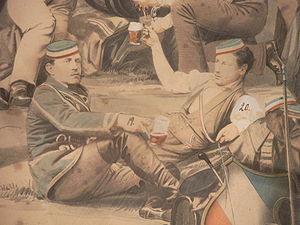
Ludwig Mond est un chimiste et un industriel d'origine allemande qui a pris la nationalité britannique. C'est l'un des fondateurs et propriétaires de Brunner Mond, société pour laquelle il a mis au point différents procédés industriels, dont celui de la production de soude.